2010 Asian Men's Junior Handball Championship

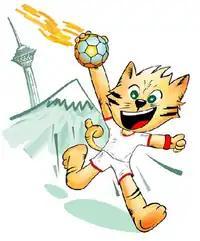

The 2010 Asian Men's Junior Handball Championship (12th tournament) took place in Tehran from July 23 – August 1. It acts as the Asian qualifying tournament for the 2011 Men's Junior World Handball Championship.